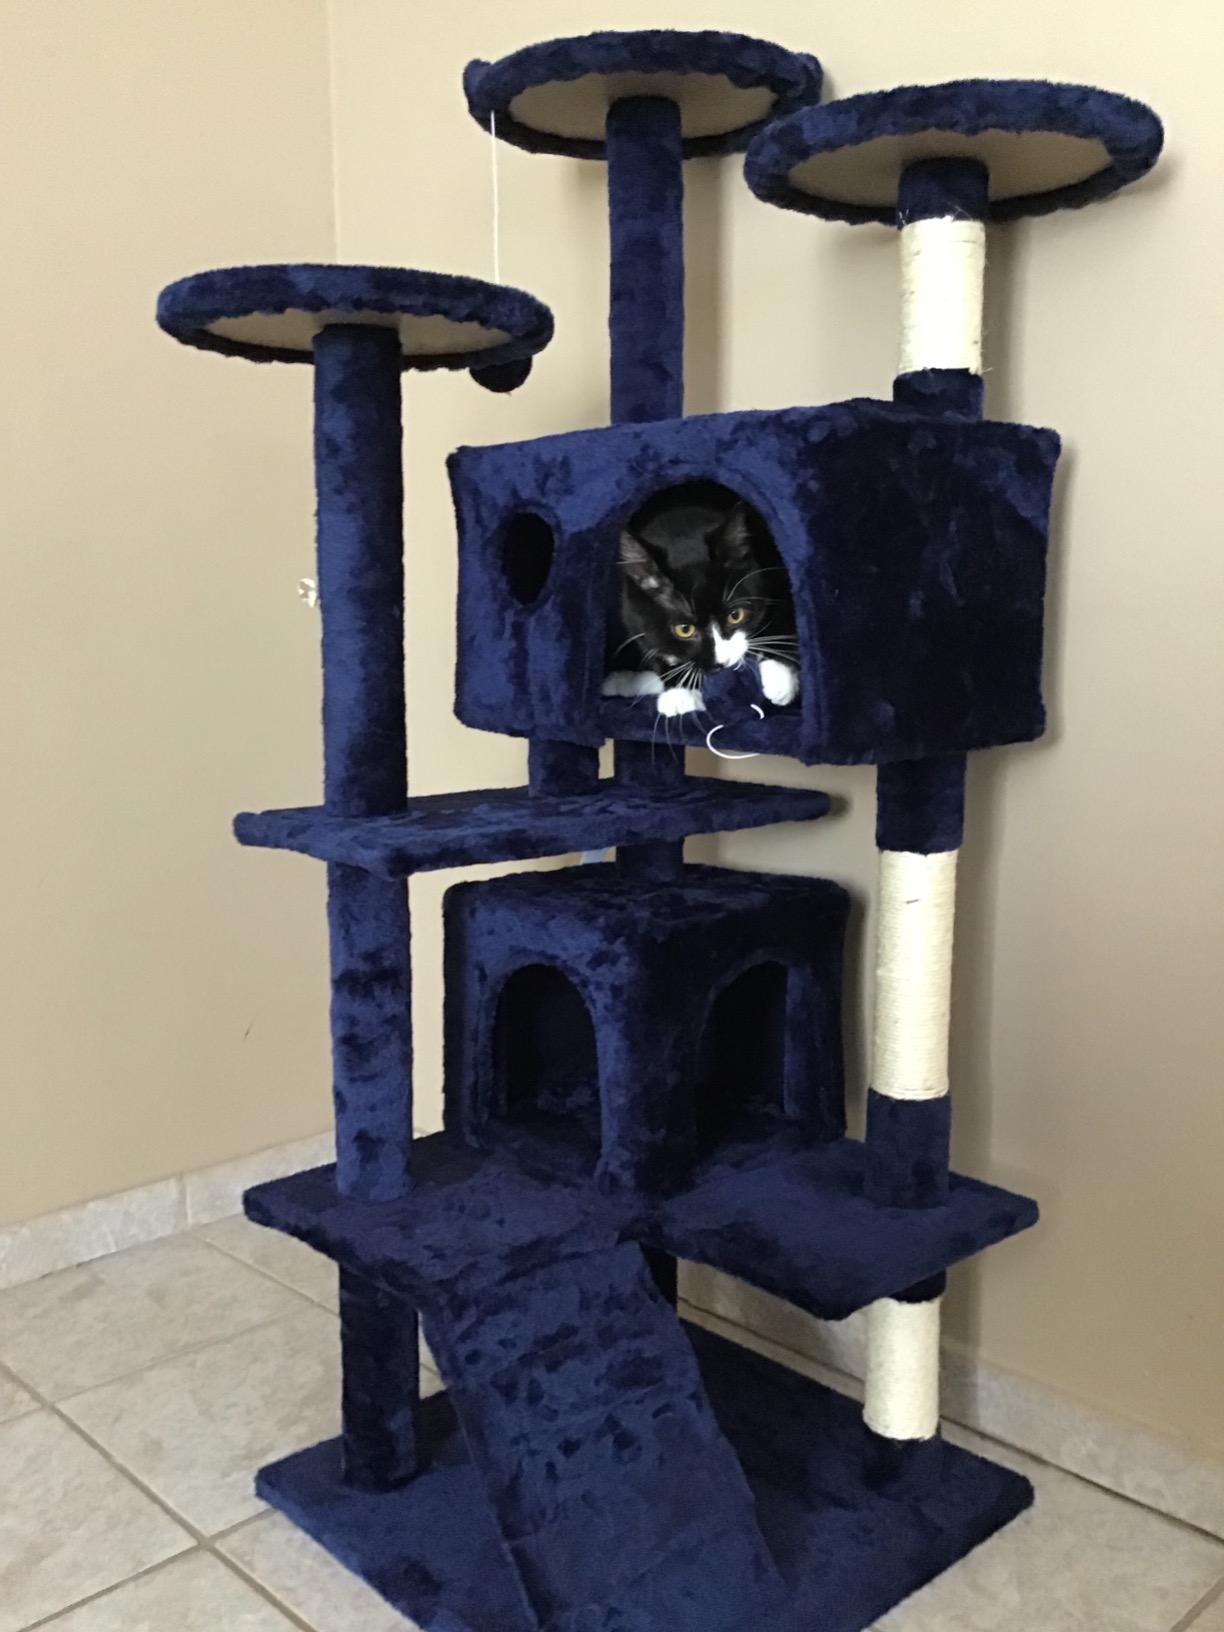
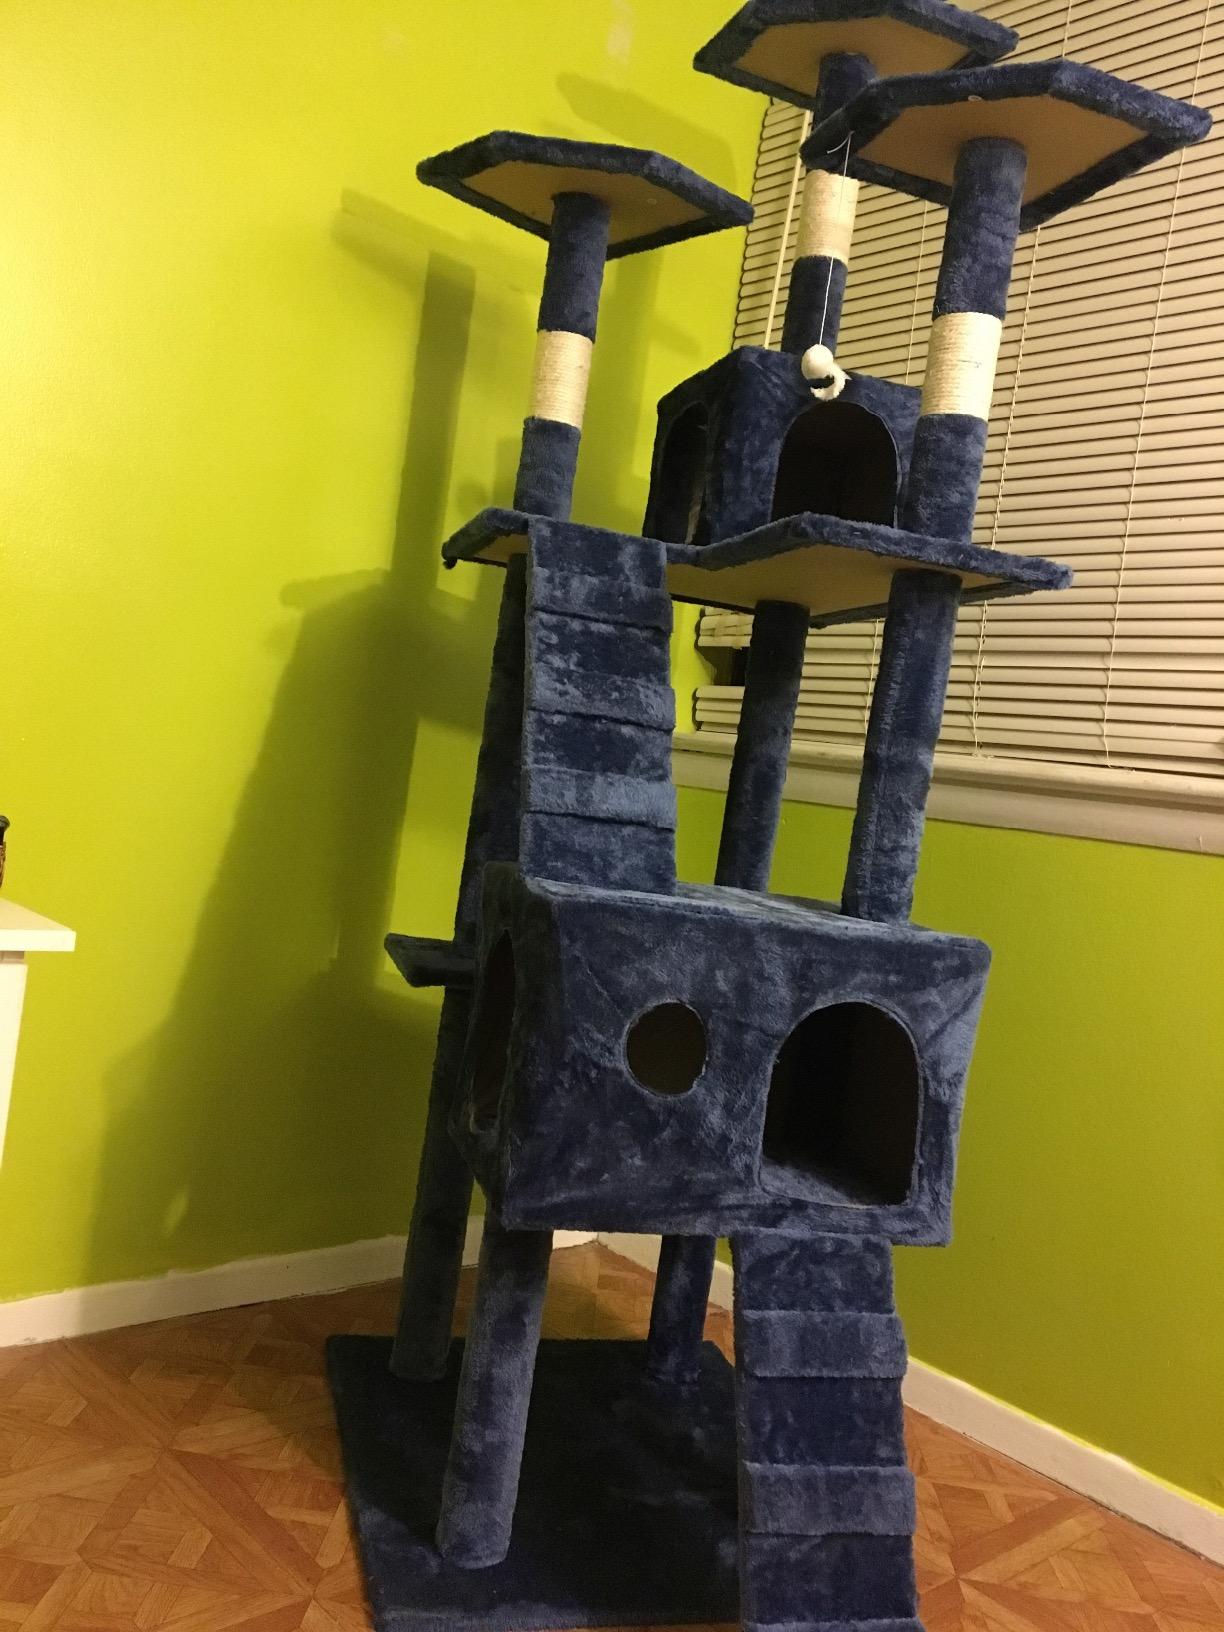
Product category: items_cat tree
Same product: no